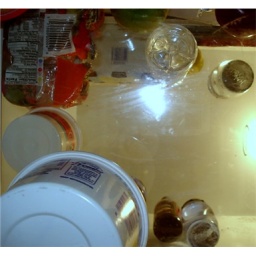
The refrigerator in my classroom has clear shelves. I put the camera on the bottom and shot upwards.